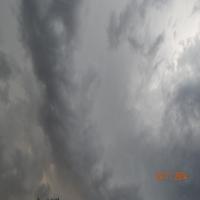
Weather: cloudy or overcast